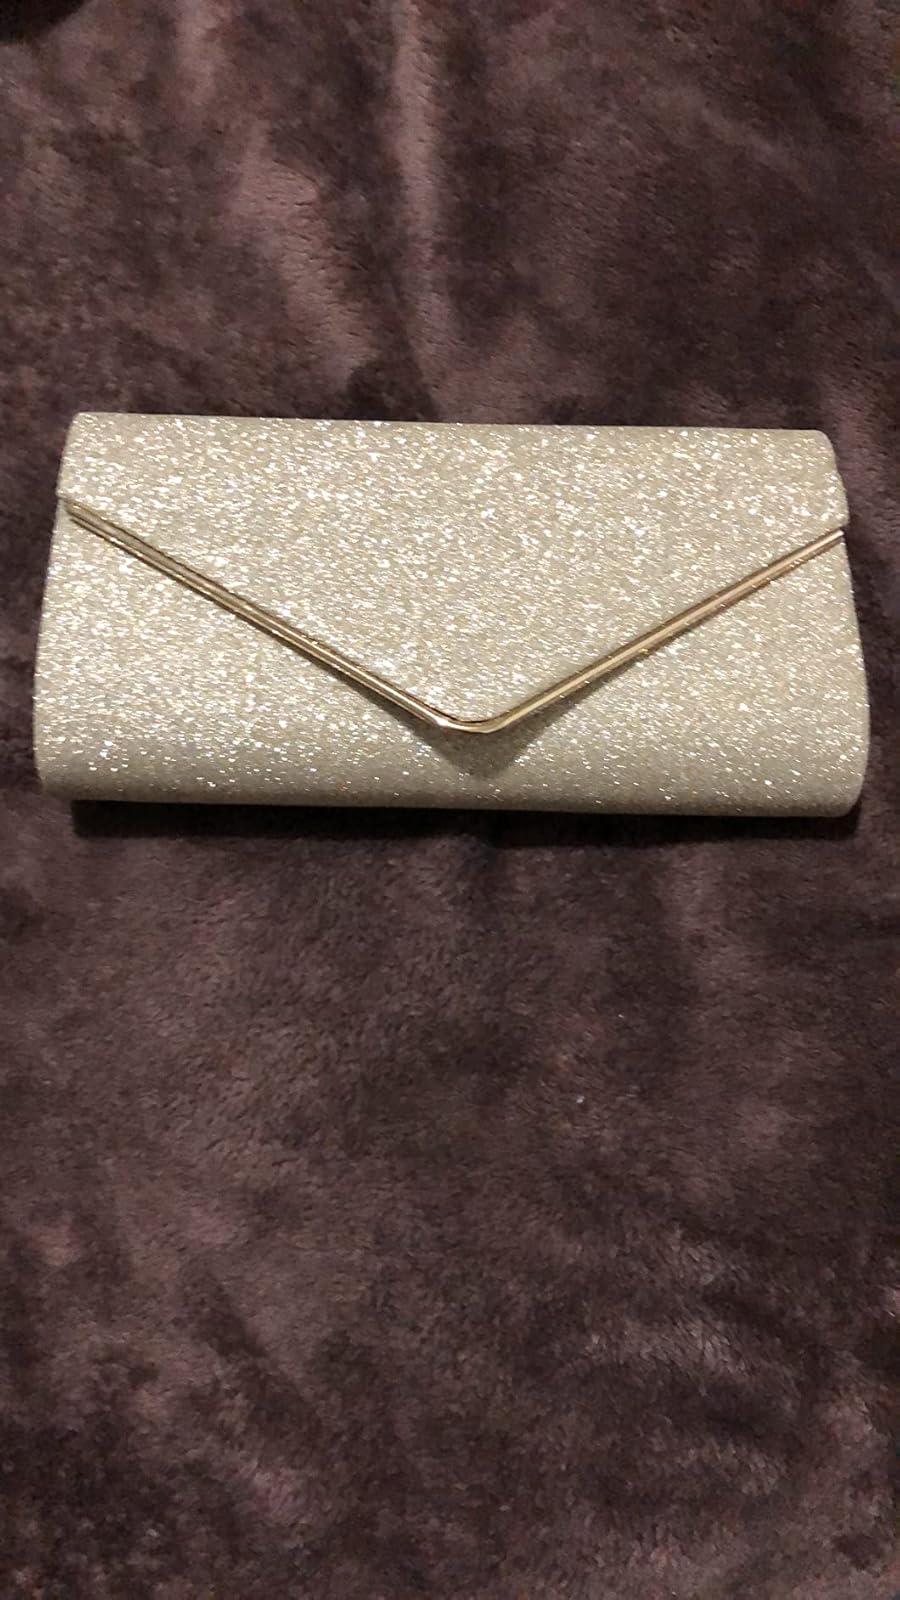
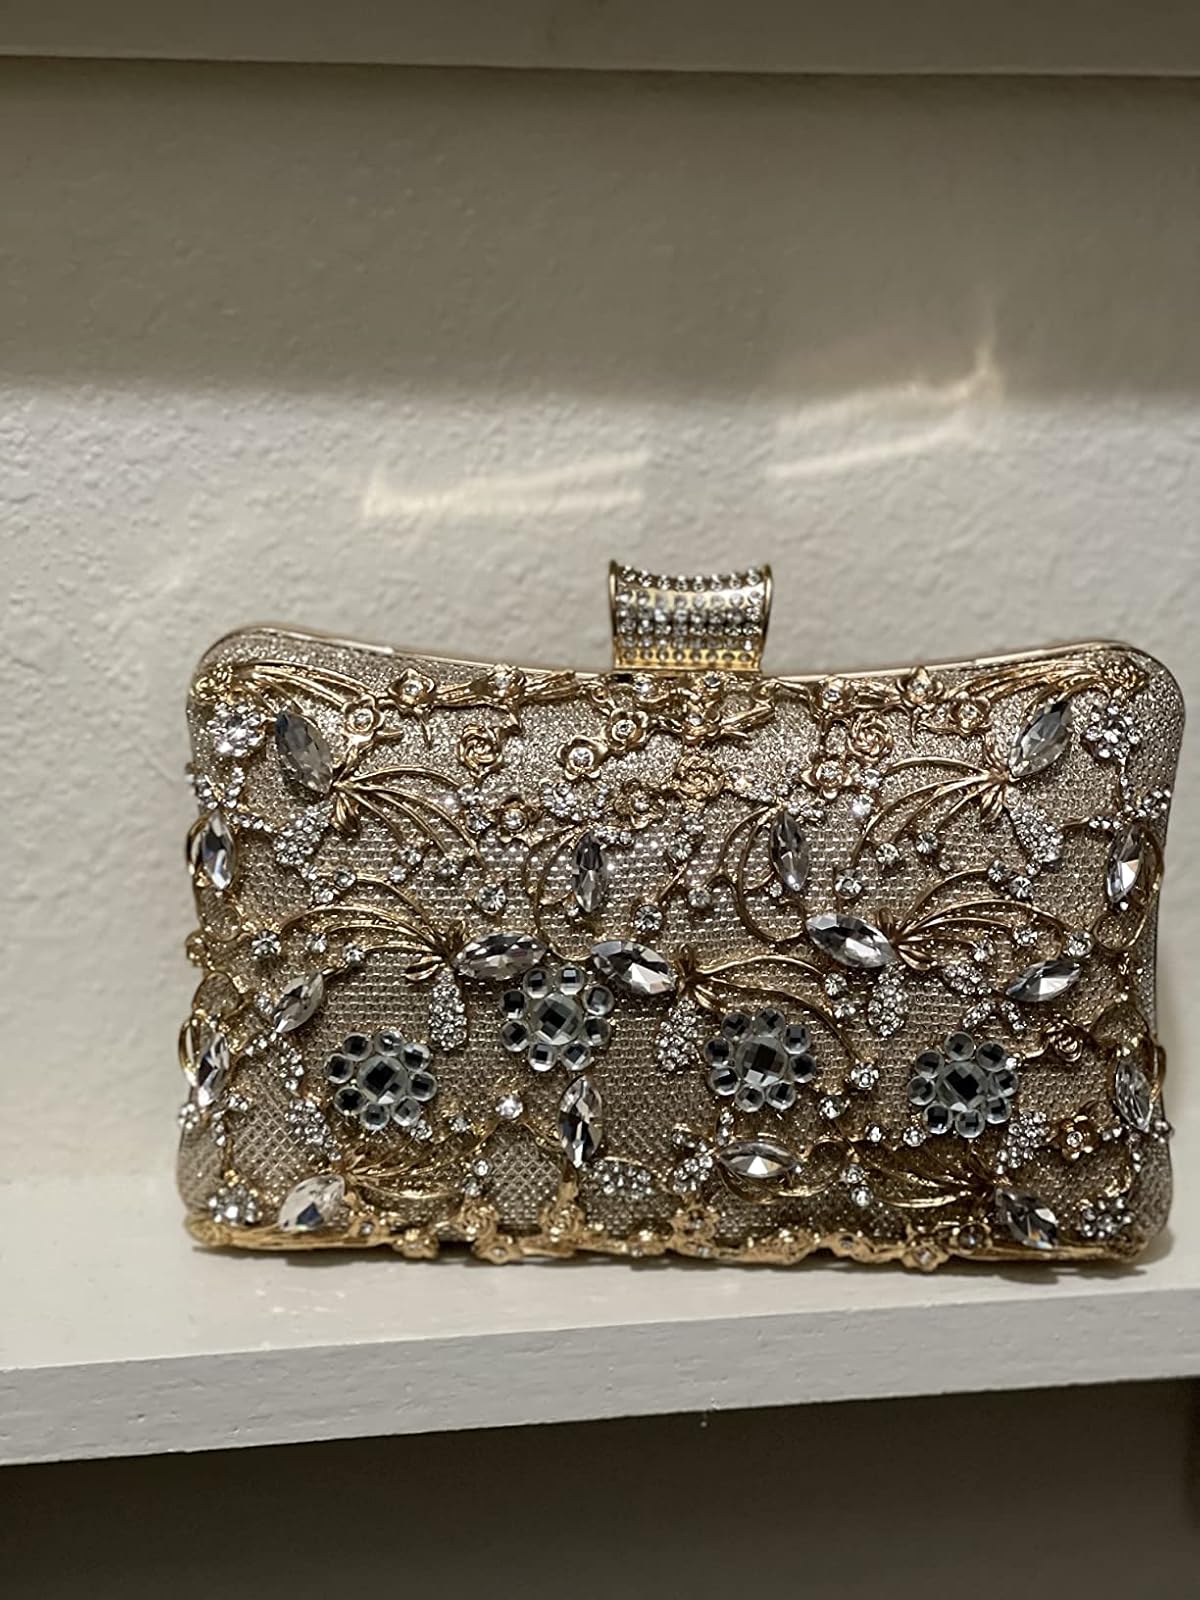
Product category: accessories_handbag
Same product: no